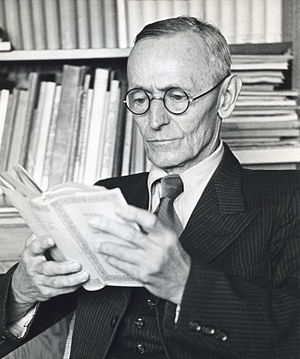
Hermann Hesse
Hermann Hesse var tysk-schweizisk digter, forfatter og fritidsmaler.